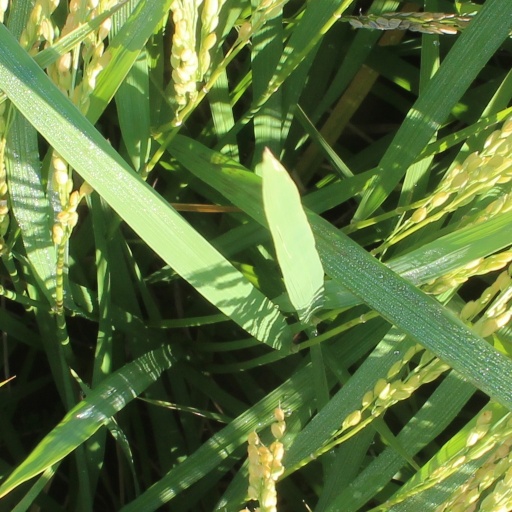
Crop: rice